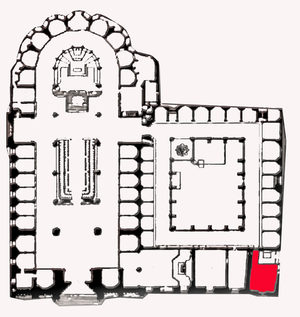
La cathédrale basilique métropolitaine de la Sainte-Croix et de Sainte Eulalie de Barcelone, souvent surnommée Seu en catalan, est la cathédrale de l'archidiocèse catholique de Barcelone.